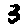
Label: 3